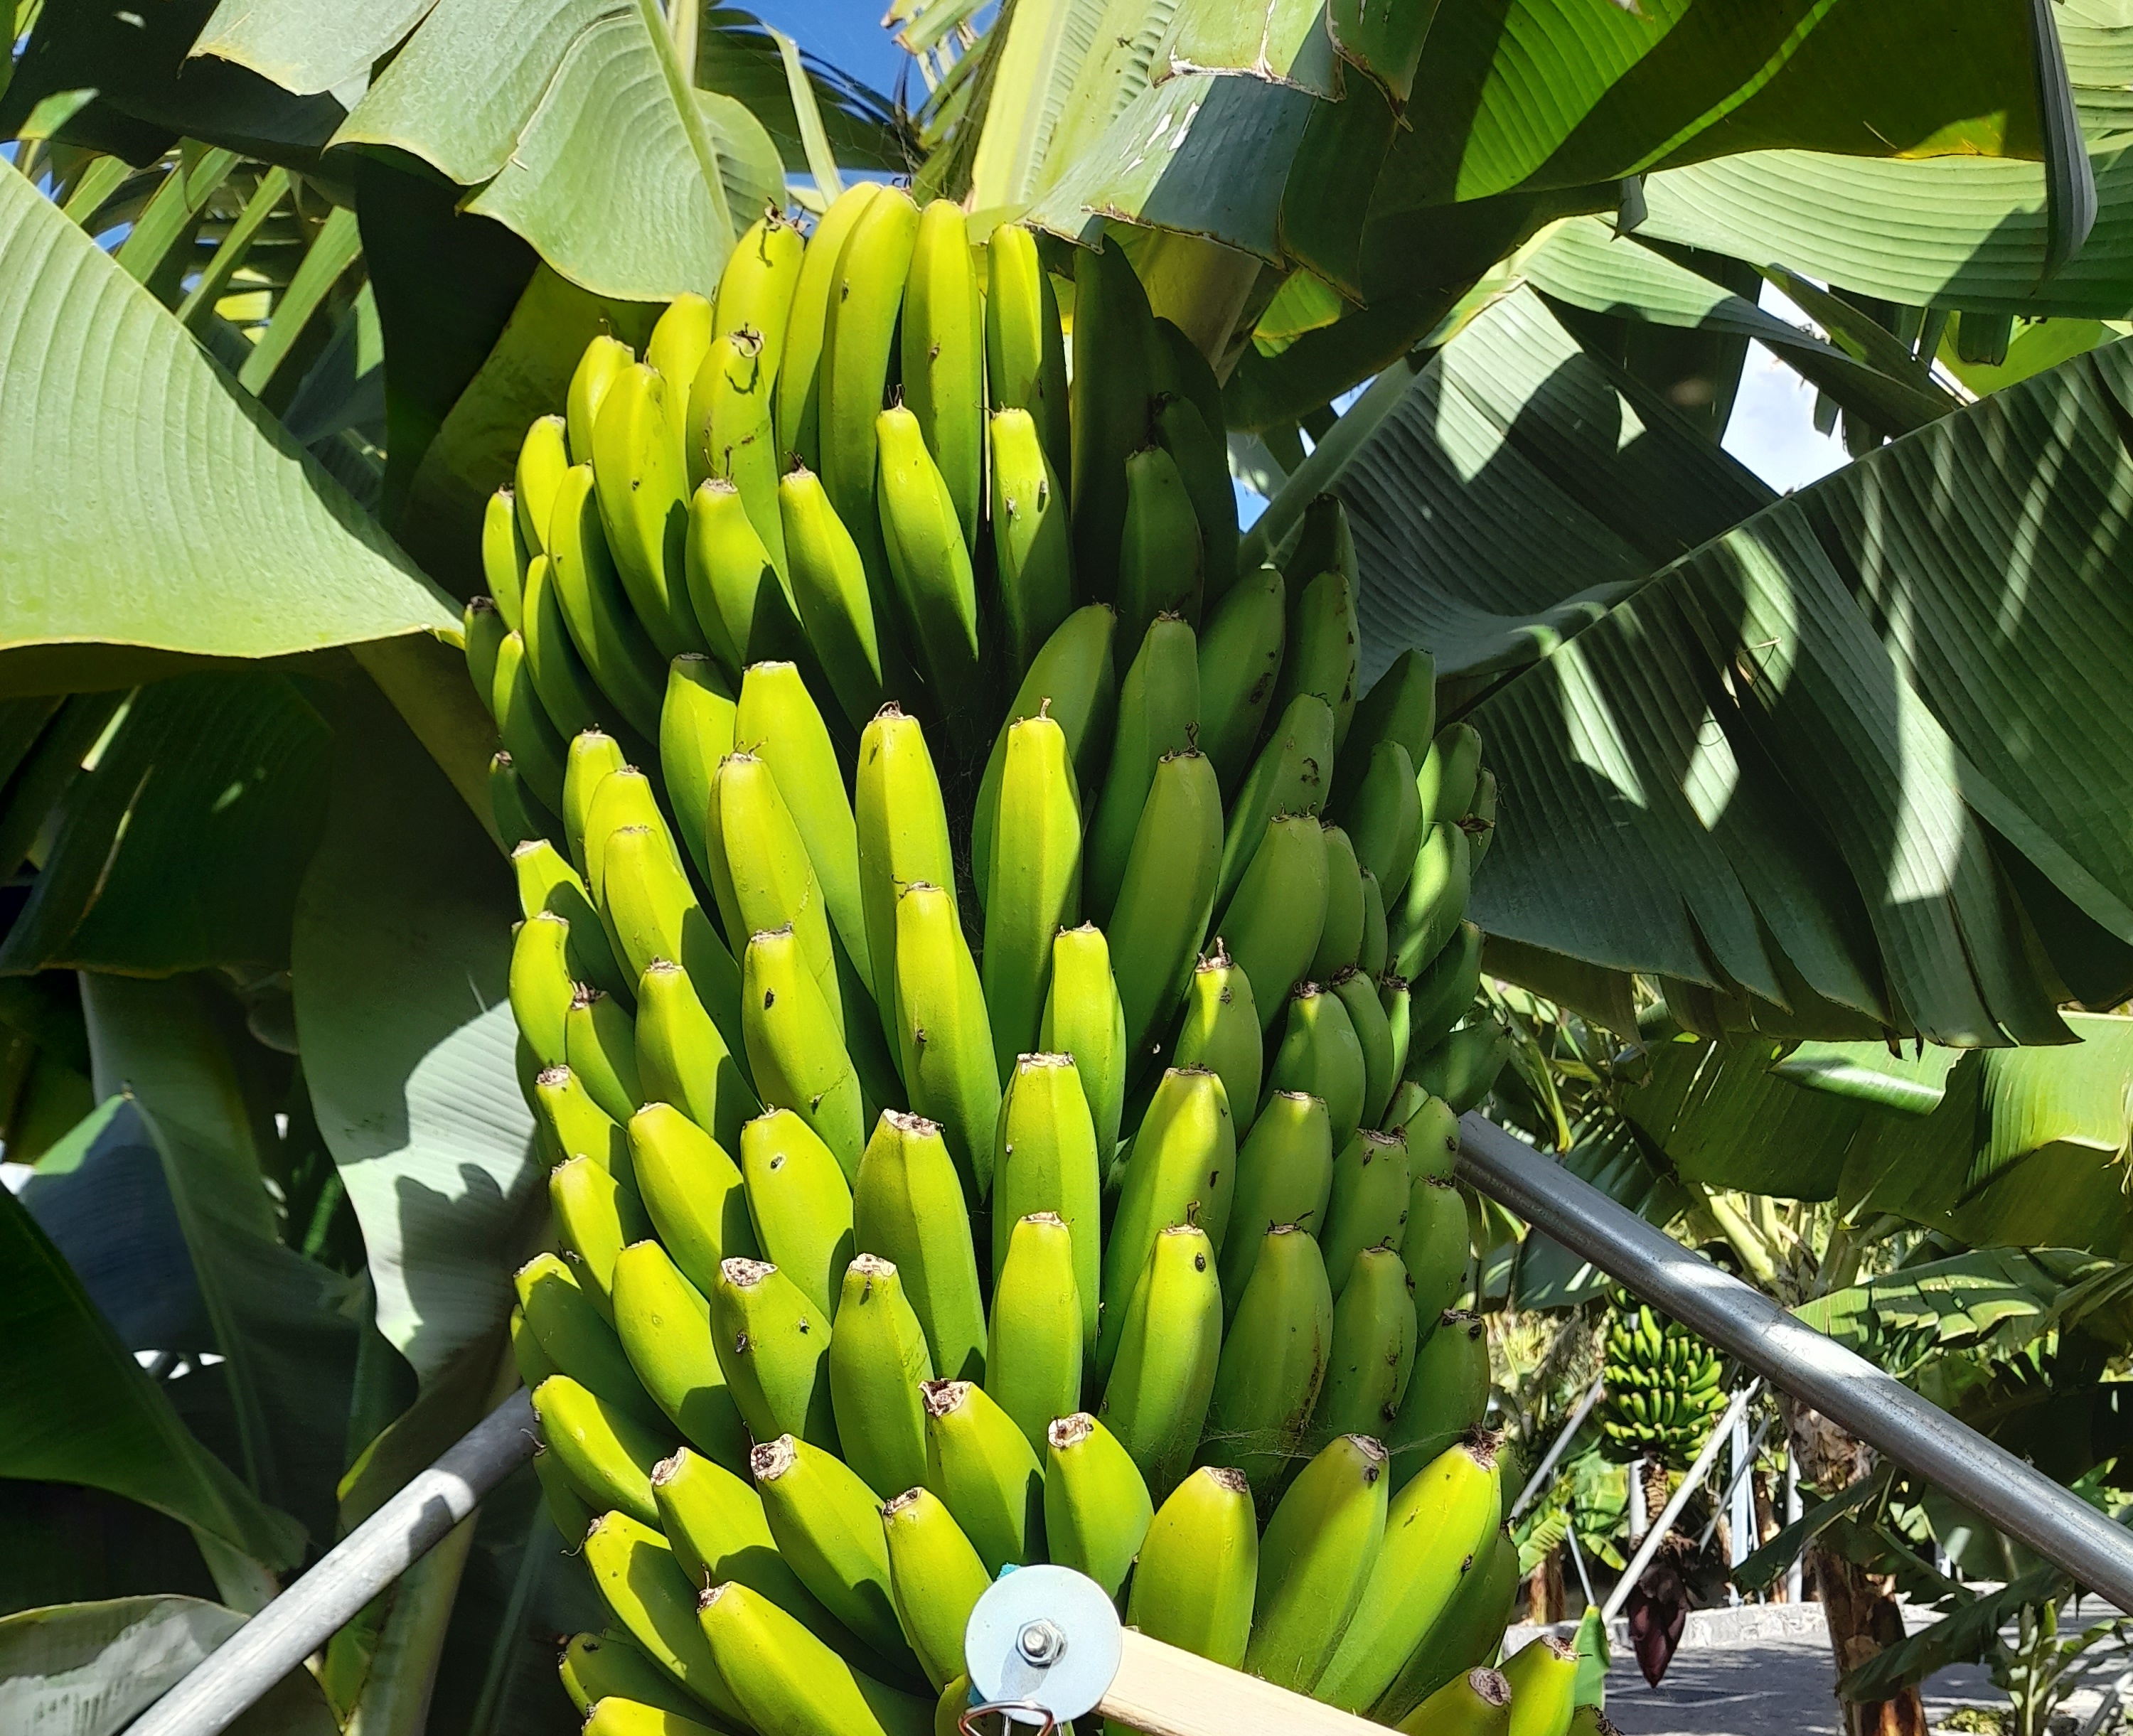
Label: Keep